Deane House (Cofield, North Carolina)

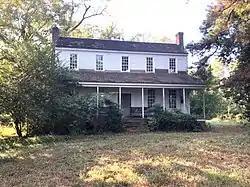

Deane House, also known as Pritchard Farm, is a historic plantation house and farm located near Cofield, Hertford County, North Carolina. The house is a two-story, five bay Georgian period frame dwelling. It has a shed porch across the front, and a rear ell. Also on the property are the contributing small board-and-batten outbuilding, a large gable-roof outbuilding with additions, three gable-roof barns, and a rectangular well-house.